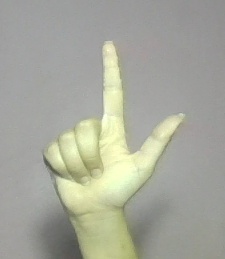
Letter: laam